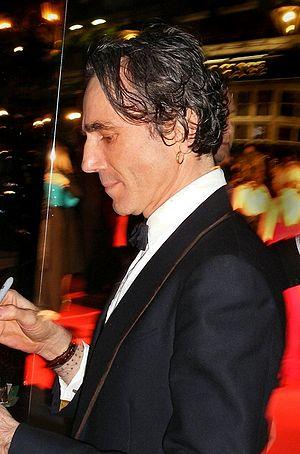
There Will Be Blood est un drame historique américain réalisé par Paul Thomas Anderson sorti en 2007. Le film est tiré du roman Pétrole ! écrit par Upton Sinclair en 1927. There Will Be Blood traite les thèmes de la famille, de la religion et du pétrole.